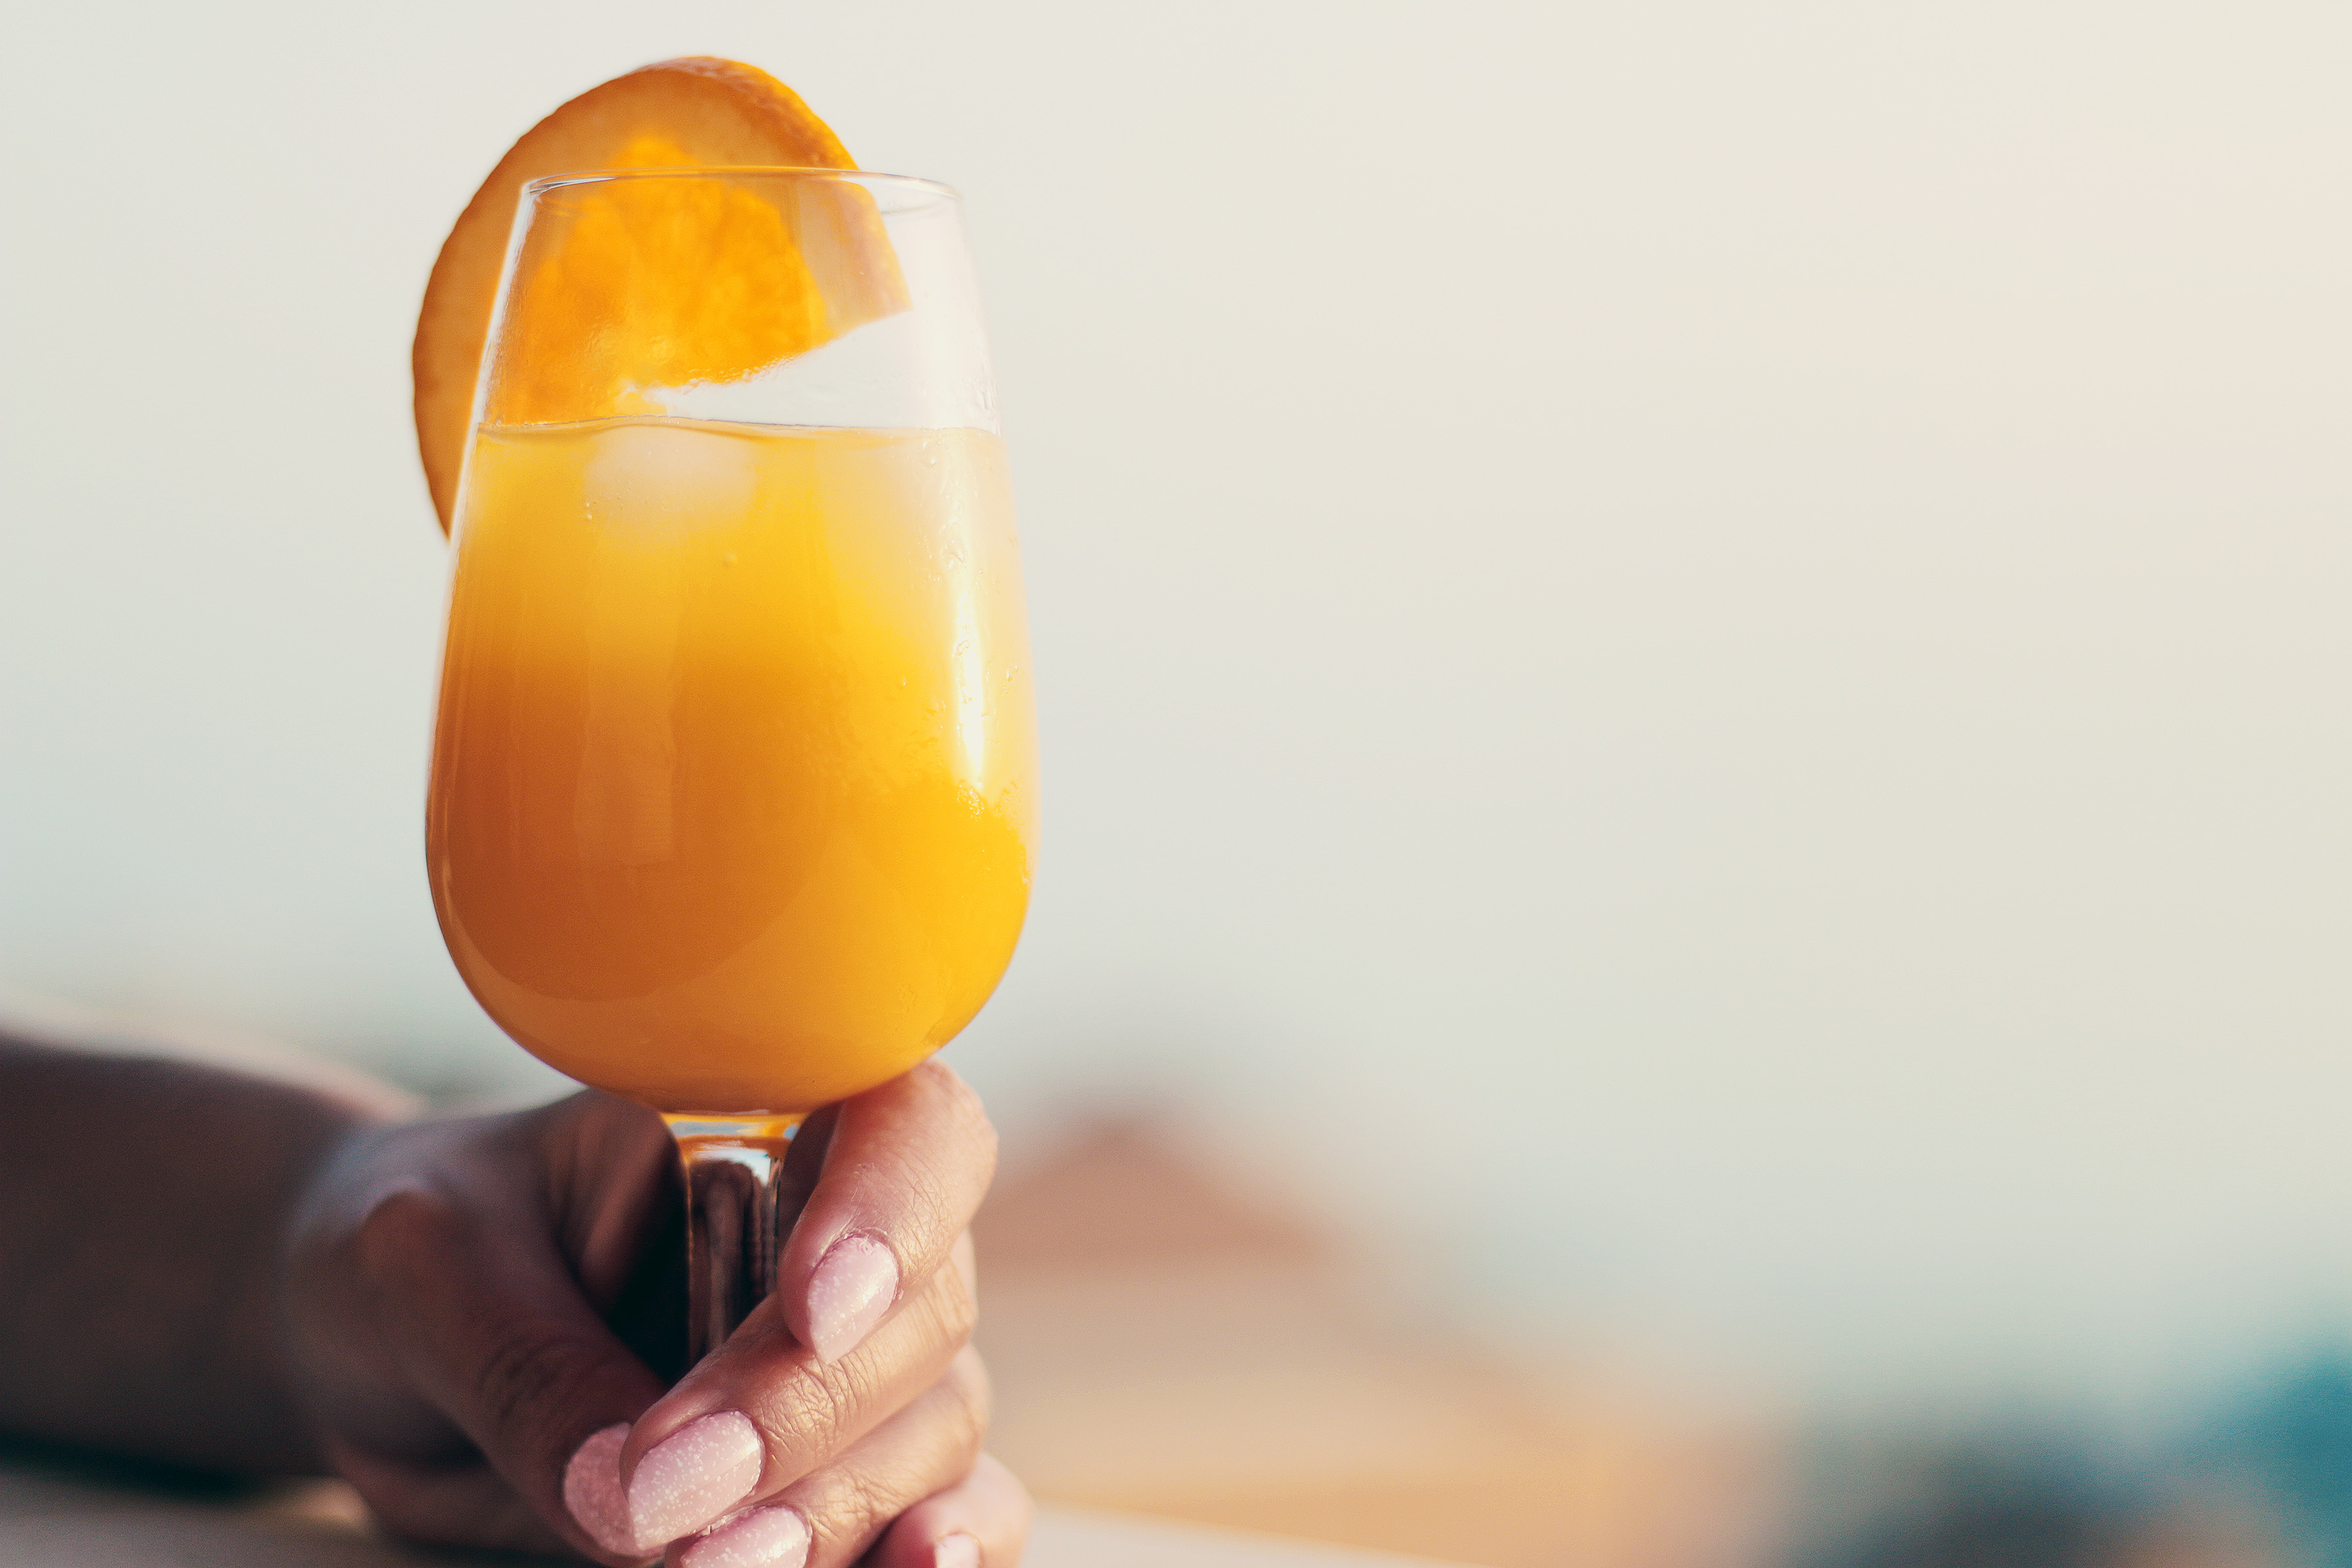
hand, glass, food, produce, beverage, drink, bottle, yellow, cocktail, close up, orange juice, macro photography